Uzi Narkiss

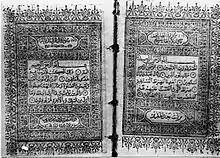
Pages from the Quran taken from Abdul Kader al-Husseini's body by Uzi Narkiss

In April 1948, Narkiss headed the assault on Katamon with the Fourth Battalion of the Harel Brigade, during which time they captured the monastery at San Simon — a key strategic position. Following the final departure of the British in May 1948 and the Israeli Declaration of Independence, Narkiss was appointed to assist those besieged in the Jewish Quarter of the Old City. Narkiss' unit, dubbed a "diversionary force," succeeded in penetrating Zion Gate, bringing in supplies and evacuating the wounded from those under siege. When military reinforcements failed to appear, however, Narkiss ordered his men to retreat, with the Old City falling to Jordanian forces shortly thereafter.